Ishar 2: Messengers of Doom

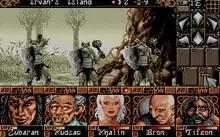
Atari ST version screenshot

The party from "" can be imported to the sequel. The party consists maximum of five persons. When recruiting party members, race and personality traits have to be considered since all characters don't get along with each other. Compared to the previous game, the game world is three times bigger, and the interface has been rearranged and streamlined. The game can be controlled entirely with a mouse. The combat is in real-time.